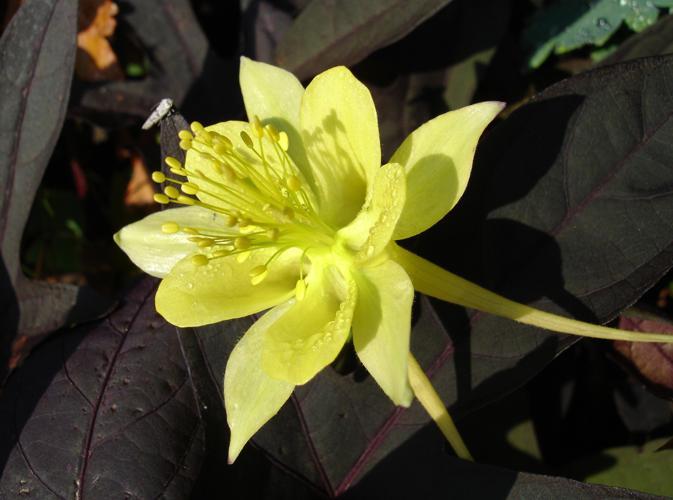
Label: columbine